Celaya

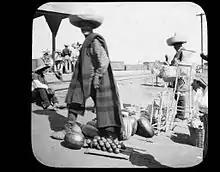
Street vendors in the Celaya train station before 1901

Celaya was a frontier region between the Purépecha and the Chichimecas.